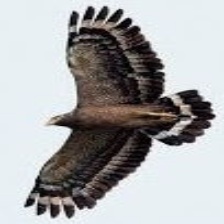
Species: CRESTED SERPENT EAGLE
Scientific name: SPILORNIS CHEELA